Finger steaks

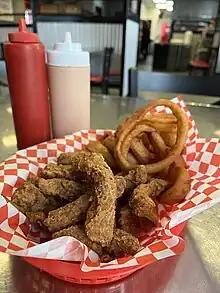
Finger steaks

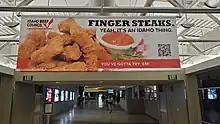
Finger Steak advertisement in Boise Idaho airport

Finger steaks are strips of steak (usually top sirloin), battered with a tempura-like or flour batter, and deep-fried in oil. They are typically served with French fries and a buttered piece of Texas toast. They are commonly found in restaurants and bars in the Pacific Northwest.